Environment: real
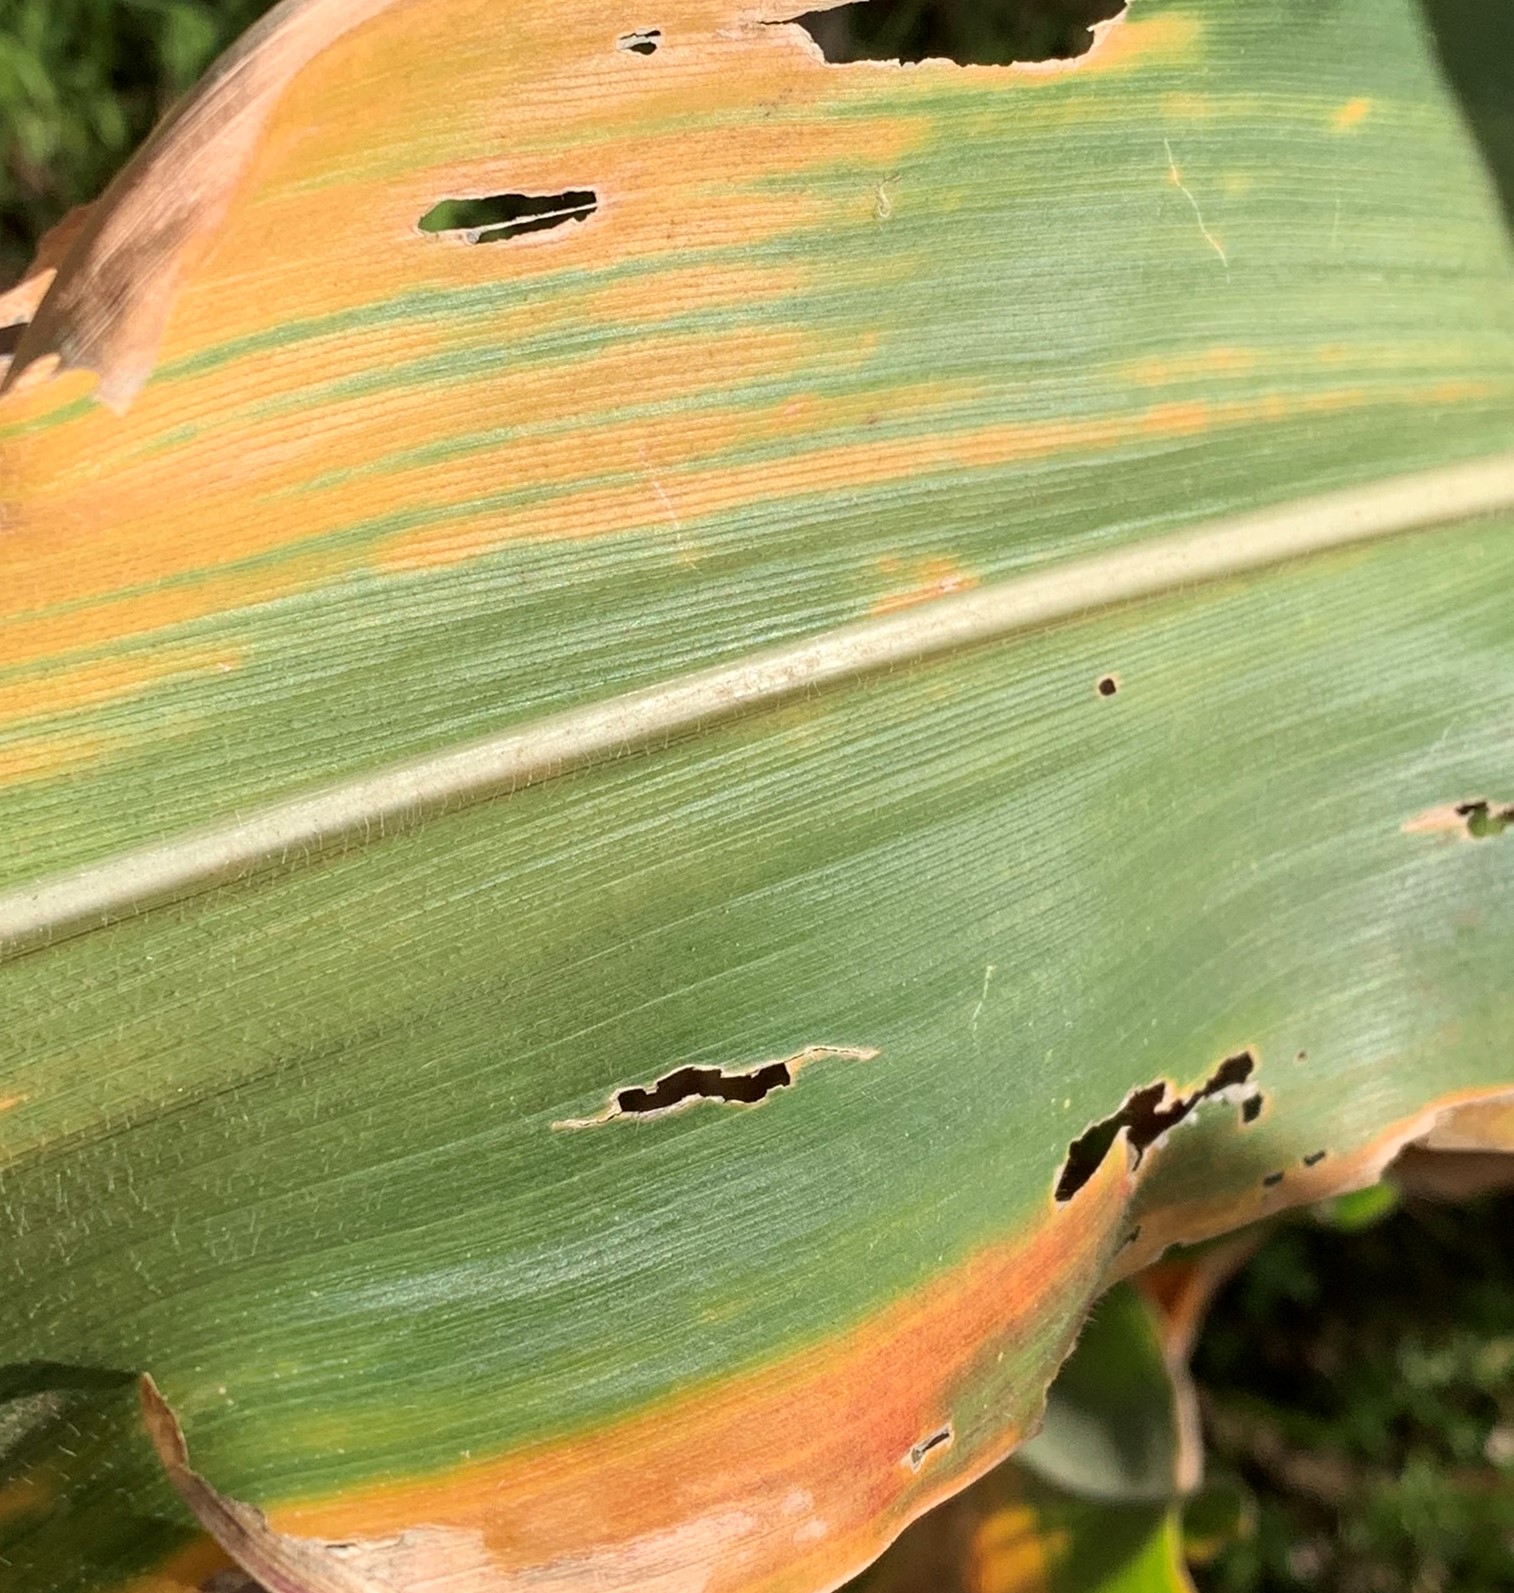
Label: lethal_necrosis